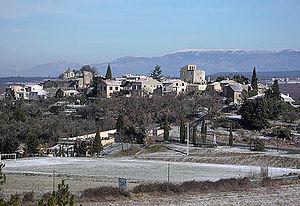
Village de Montmeyan